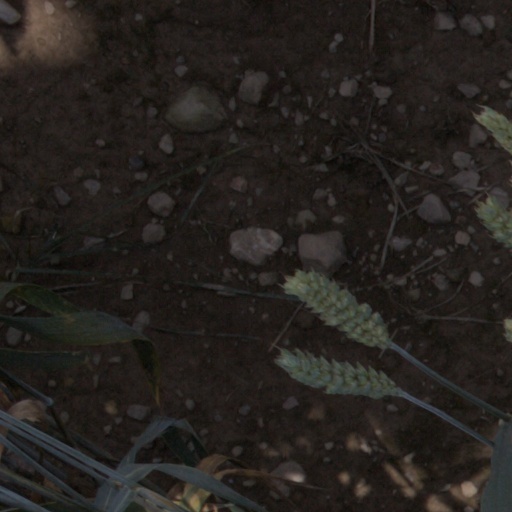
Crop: wheat